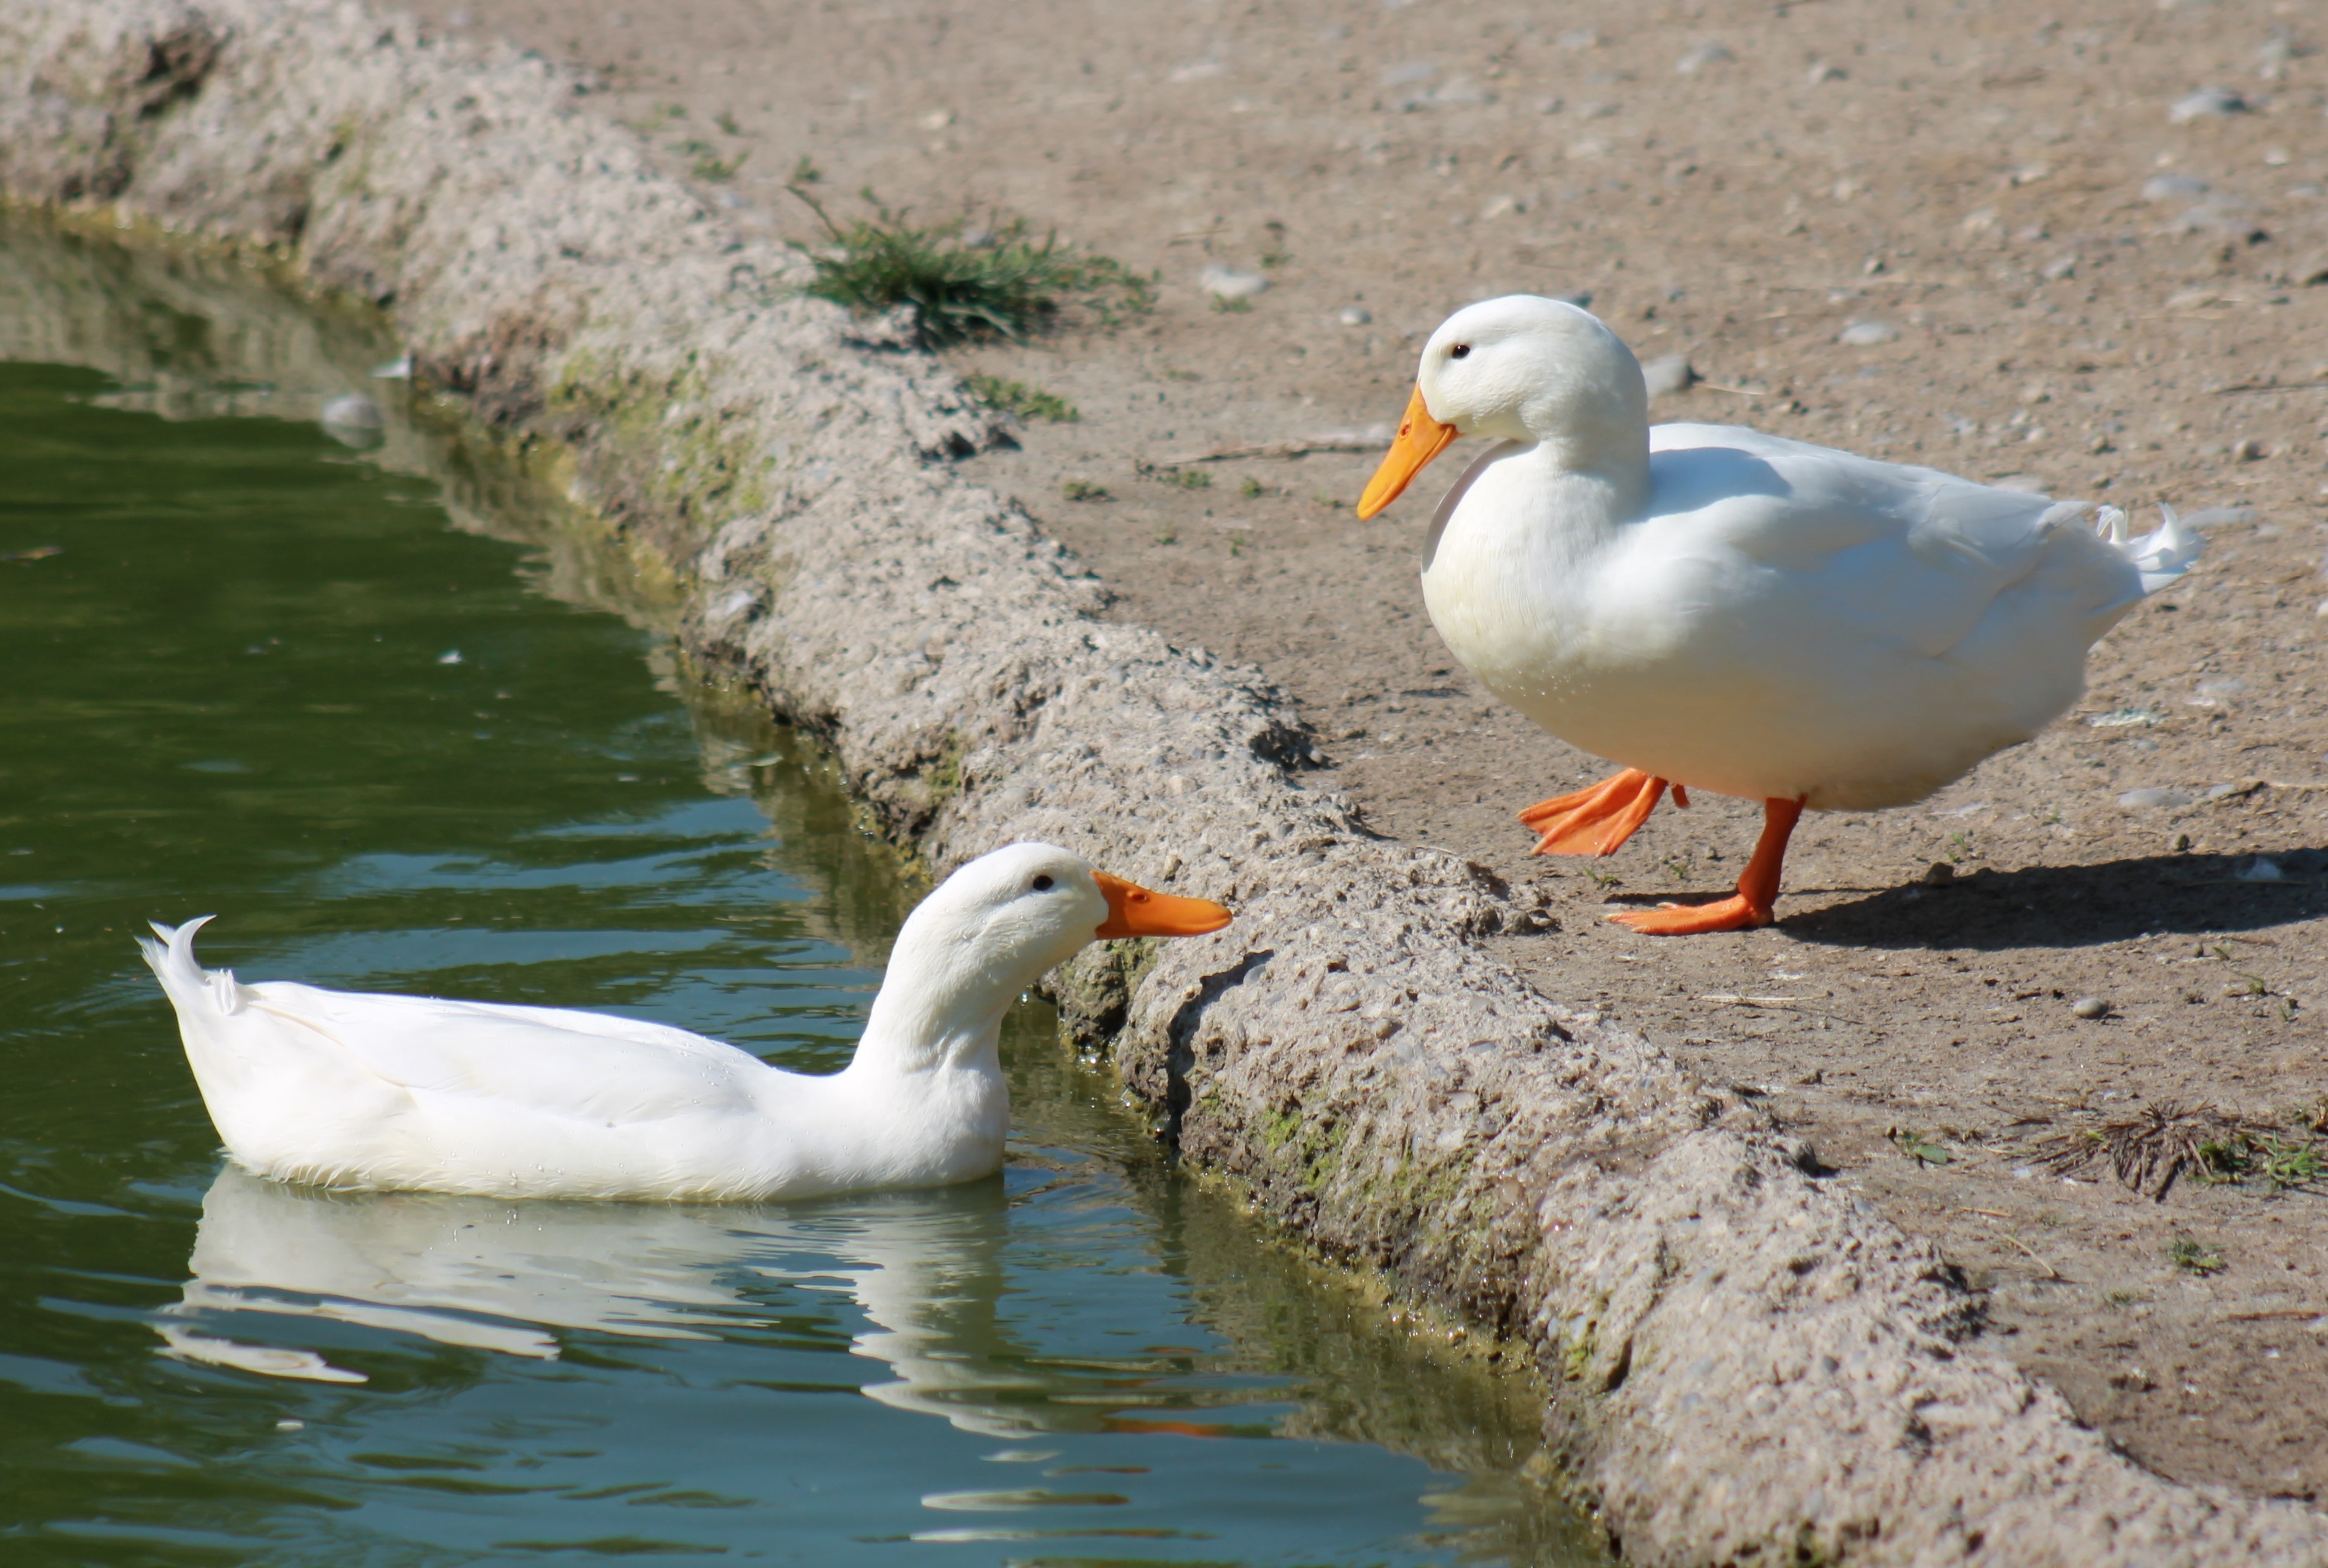
water, bird, seabird, wildlife, beak, fauna, duck, animals, vertebrate, ducks, waterfowl, water bird, ducks geese and swans